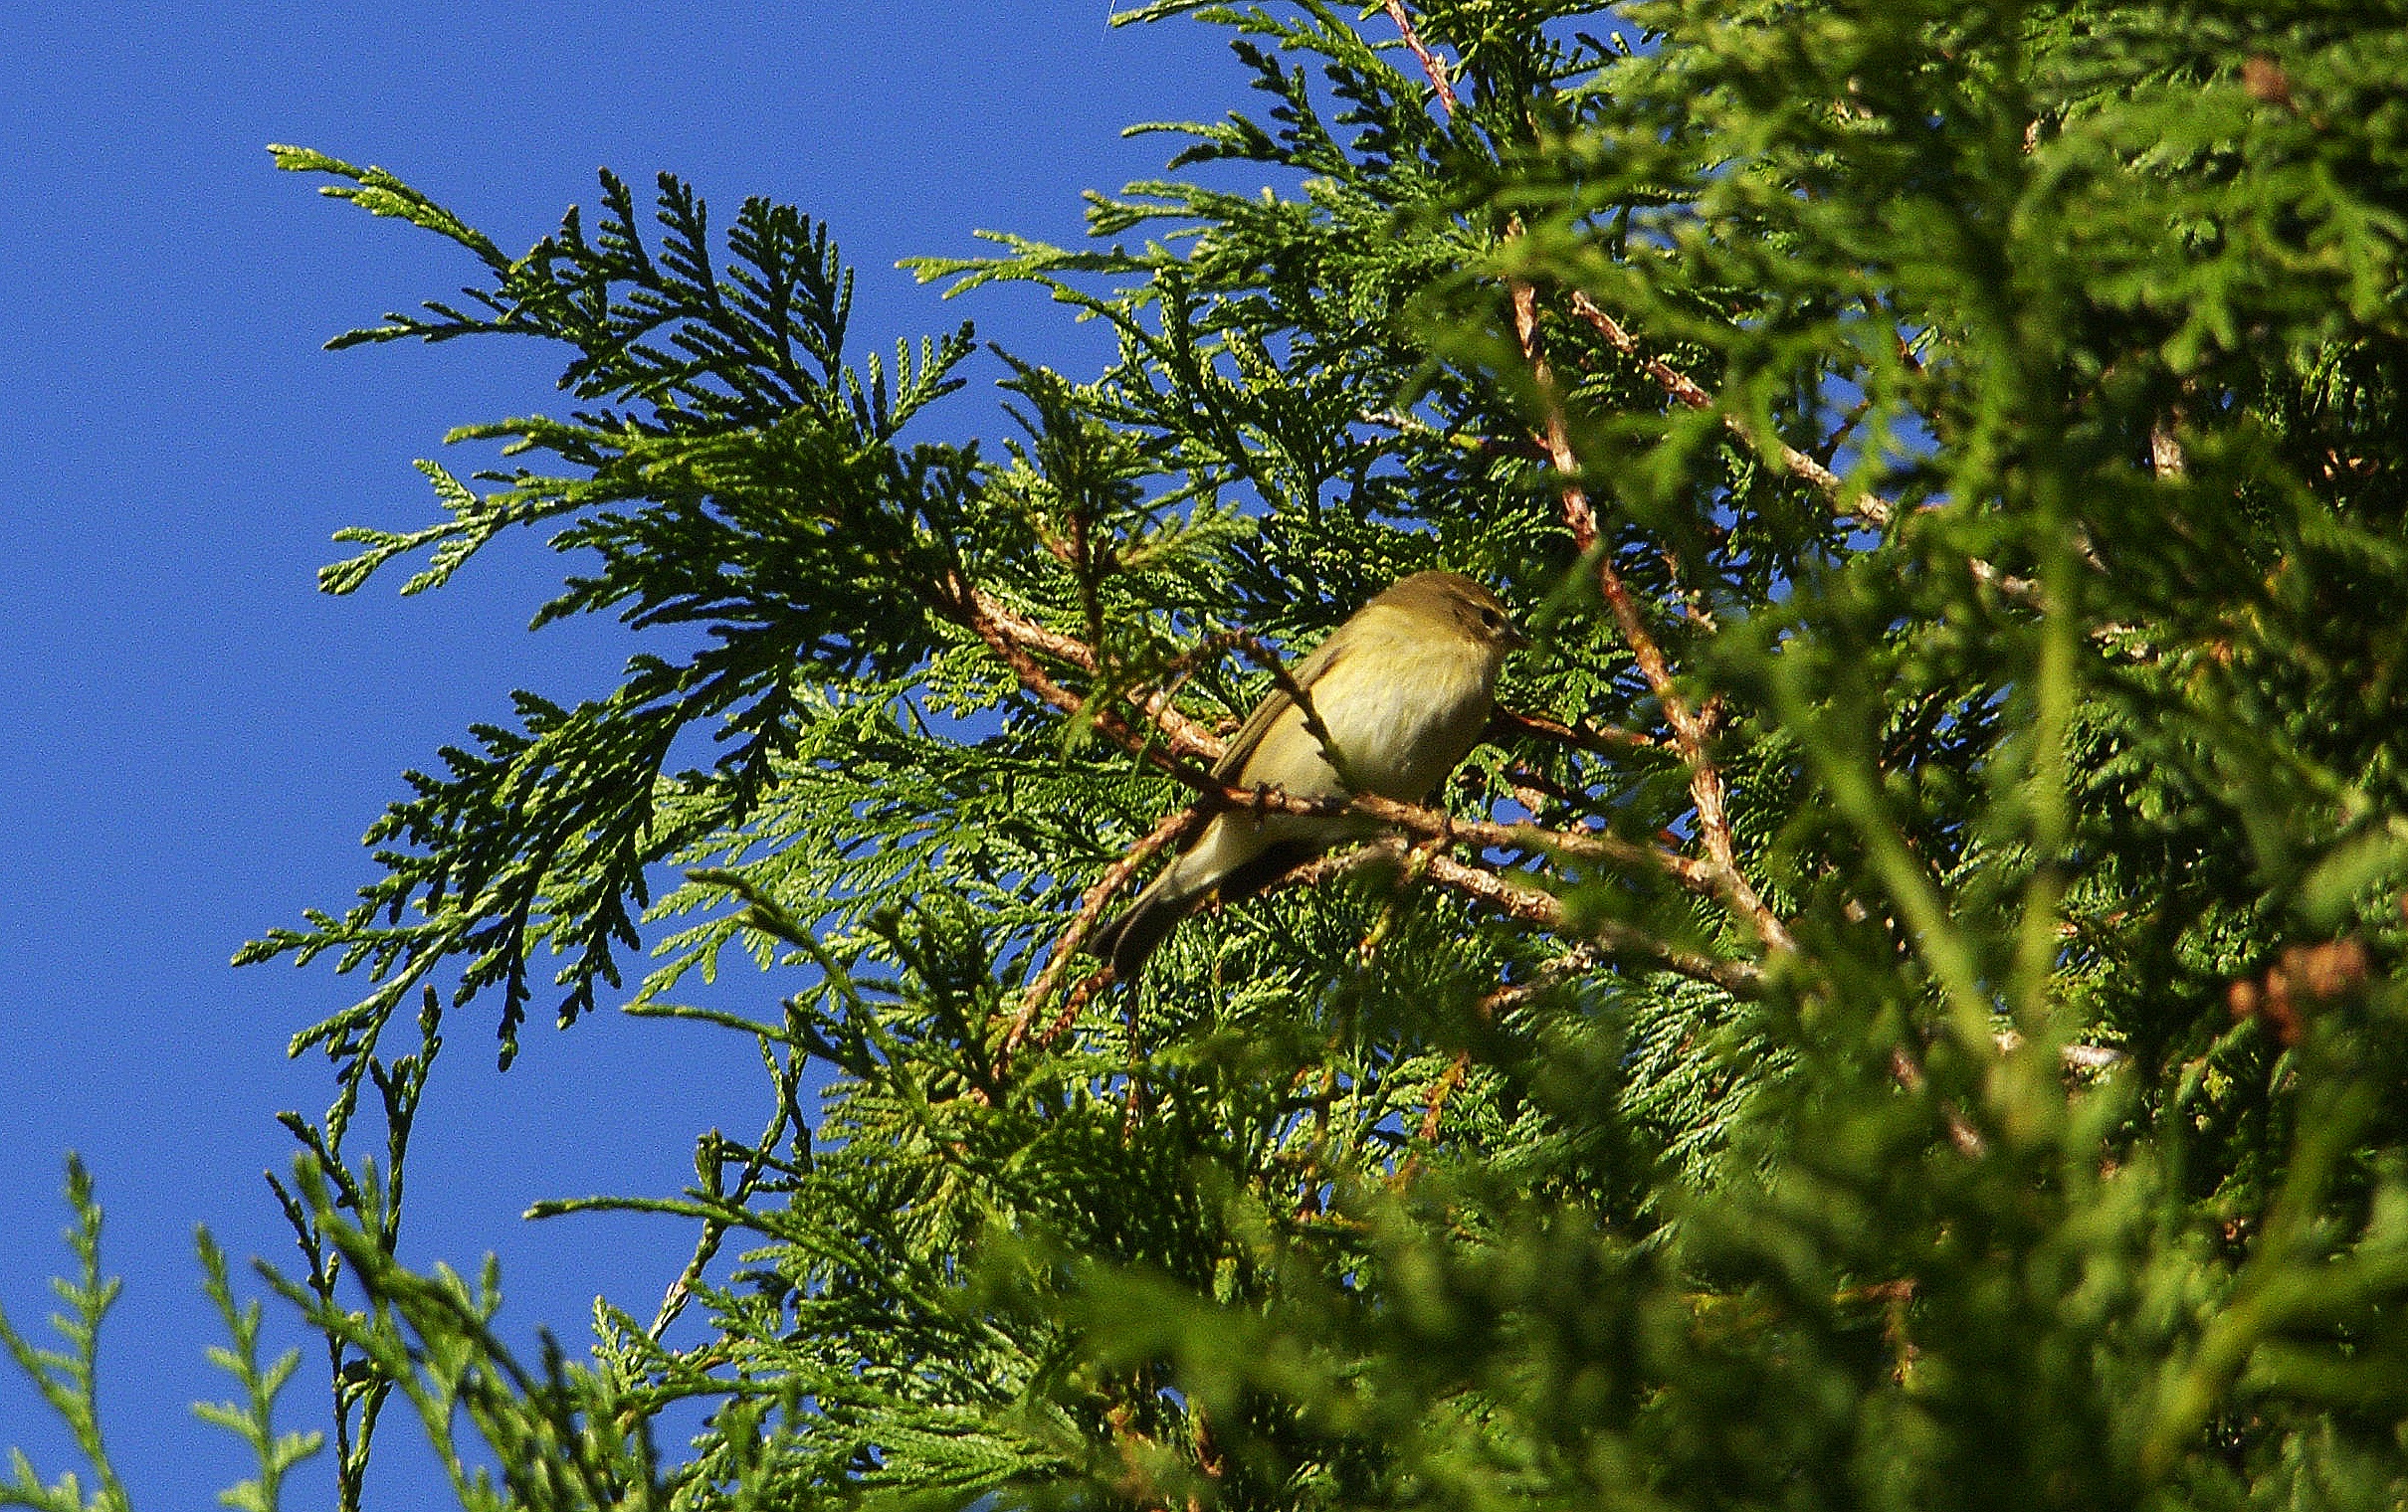
tree, nature, branch, bird, plant, leaf, flower, wildlife, green, jungle, produce, botany, flora, fauna, vegetation, animals, shrub, rainforest, habitat, tropics, ggl1, natural environment, woody plant